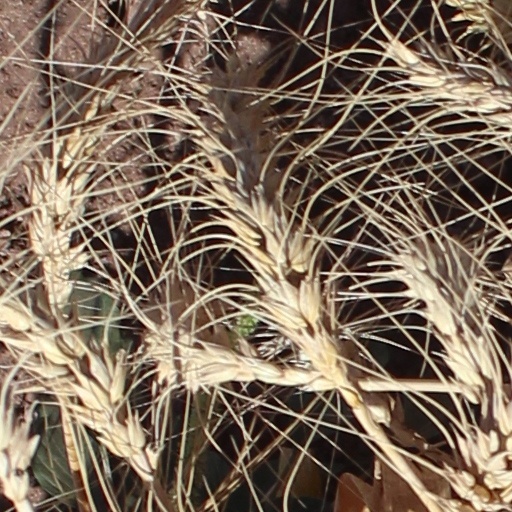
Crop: wheat